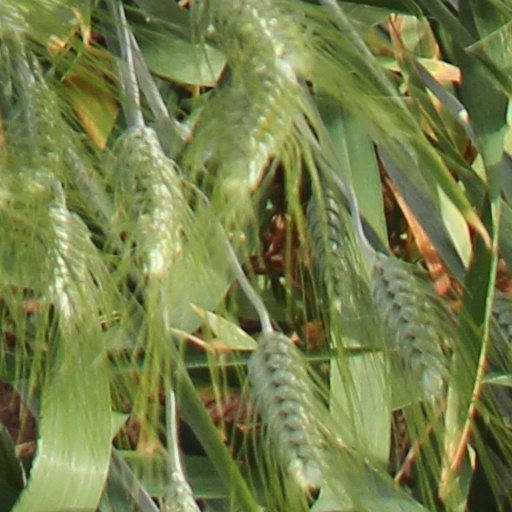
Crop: wheat